Climate change in Indonesia

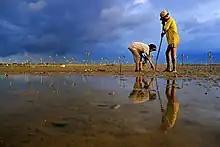
Restoration of mangrove habitat post deforestation. Mangroves provide habitat for a wide range species including the proboscis monkey, estuarine crocodile, amphibious fish species such as mudskippers and a range of birds and reptiles.

Peatlands are vital ecosystems of wetlands on land, where water logging conditions inhibit the complete decomposition of plant material. The organic matter accumulates as peat, which can store a large amount of carbon. Peatlands are known to play a crucial role in the mitigation of climate change due to their sequestration abilities of carbon from the atmosphere. But in the last 20 years (2001–2021), there has been an increase in fires which led to a decrease of 18% of the tree cover in Indonesia, producing 19.7 Gt of CO emissions. Over 90% of this tree cover loss is due to deforestation. Burning peatlands is a major cause of carbon emissions, releasing carbon dioxide and other greenhouse gases which contribute to climate change. These peat fires are responsible for up to 5% of the world's total annual emissions, as well as significant air pollution that can have serious health implications on local communities. As such, it is essential that effective strategies are put in place to prevent and manage peatland burning both now and in the future.